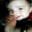
Label: baby